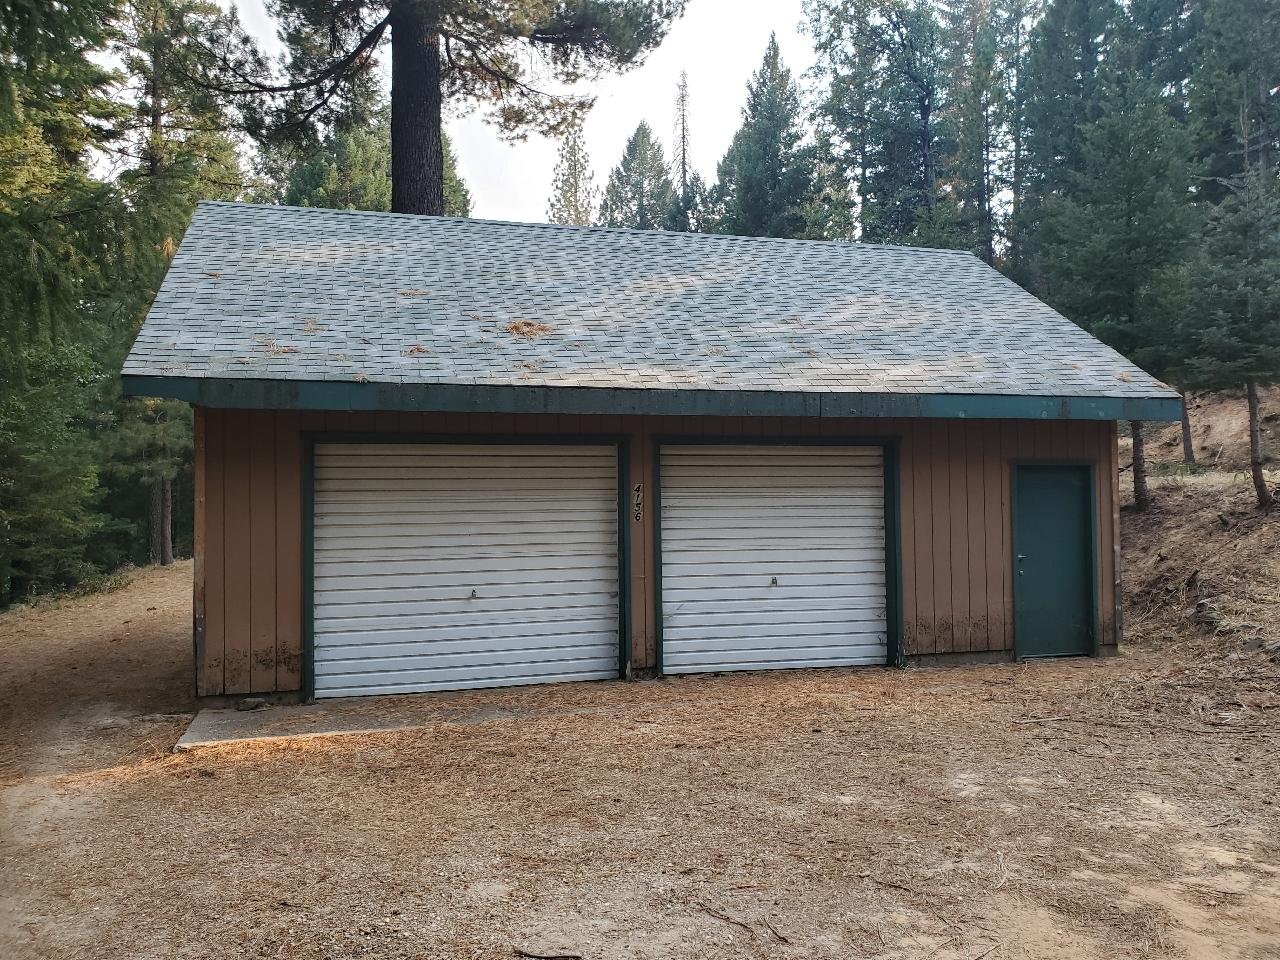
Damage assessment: no_damage